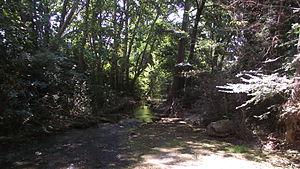
La Mosson est un cours d'eau héraultais dont la source se situe dans la garrigue de la commune de Montarnaud, puis longe la limite occidentale de la ville de Montpellier pour se déverser dans le Lez et l'étang de l'Arnel à proximité des communes de Palavas-les-Flots et Villeneuve-lès-Maguelone.